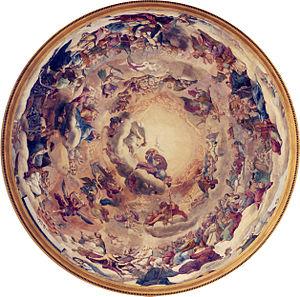
Fresque du dome du Val de Grâce, par Pierre Mignard, 1663.
Pierre Mignard, né à Troyes le 17 novembre 1612 et mort à Paris le 30 mai 1695, est un peintre français.
L'église Notre-Dame du Val-de-Grâce, connue populairement comme l'église du Val-de-Grâce, est une église de style classique baroque français dans le 5ᵉ arrondissement de Paris, place Alphonse-Laveran. Avant la Révolution, c'était l'église de l'abbaye royale du Val-de-Grâce.